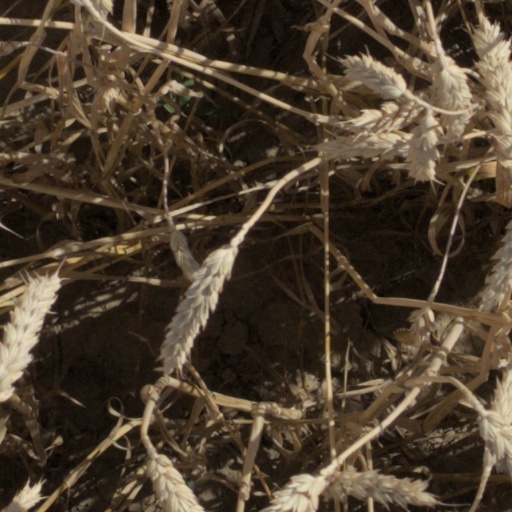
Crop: wheat